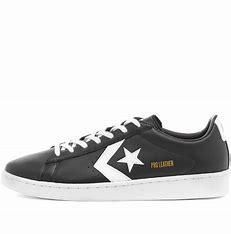
Brand: Converse
Model: Pro Leather